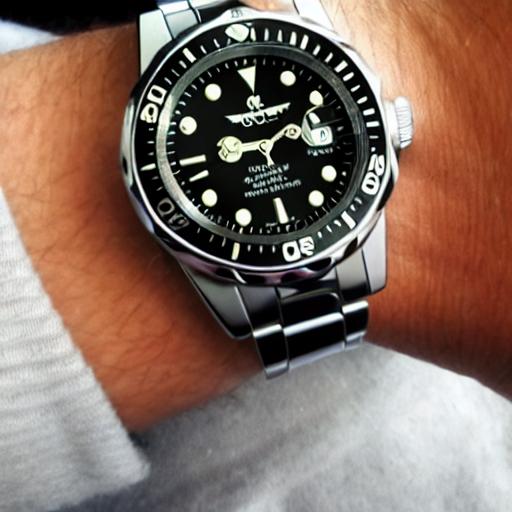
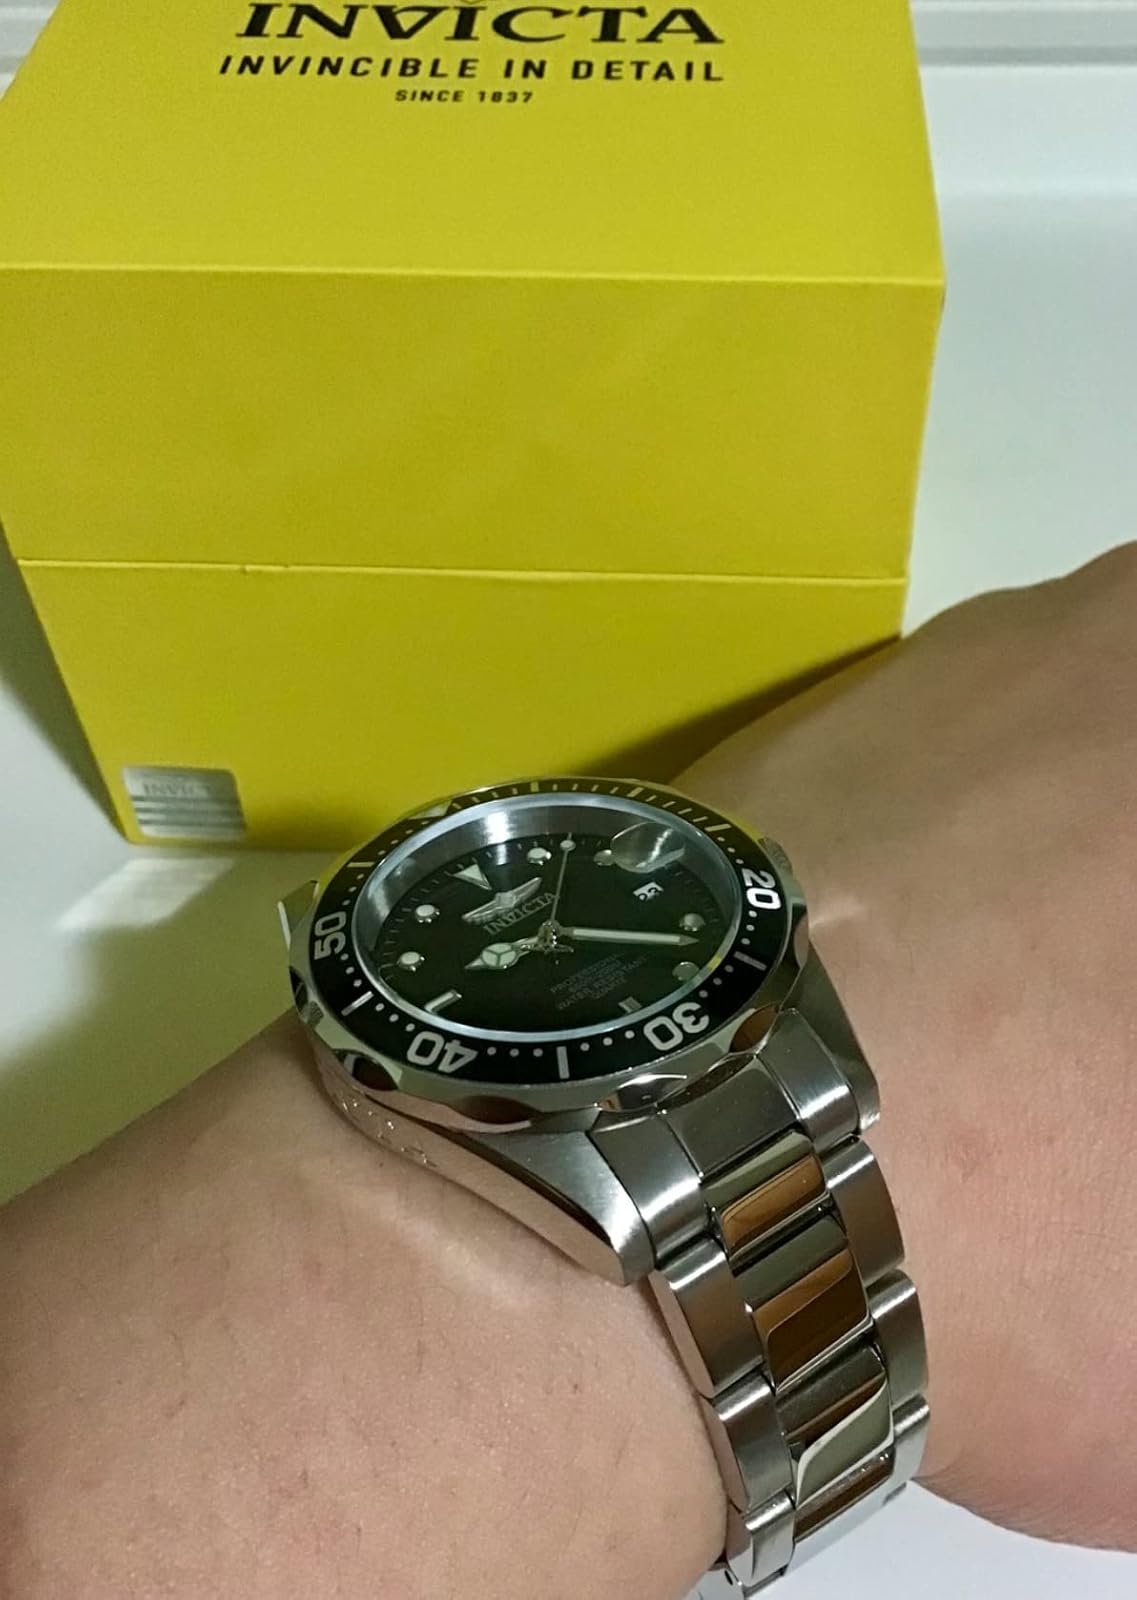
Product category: accessories_watch
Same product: no